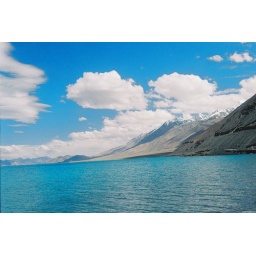
Altitude- 15,000 feet. The lake is around 150 kilometres long. The water is lovely but salty.